Madeira

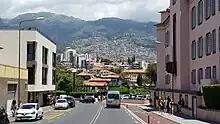
View of Madeiran mountains from Funchal

Madeirans migrated to the United States, Venezuela, Brazil, Guyana, Saint Vincent and the Grenadines, South Africa and Trinidad and Tobago. Madeiran immigrants in North America mostly clustered in New England and mid-Atlantic states, Toronto, Northern California, and Hawaii. The city of New Bedford is especially rich in Madeirans, hosting the Museum of Madeira Heritage. The annual Madeiran and Luso-American celebration, the Feast of the Blessed Sacrament, the world's largest celebration of Madeiran heritage, regularly draws crowds of tens of thousands to the city's Madeira Field.